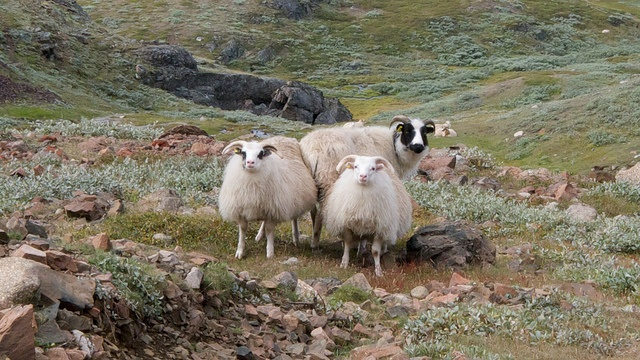
Three goats standing in the middle of a pasture.
A group of sheep with horns standing together
Three lambs looking forward standing in a field beside rocks.
Three mountain goats standing amongst the rocks on the mountain.
a number of animals in a field with lots of rocks